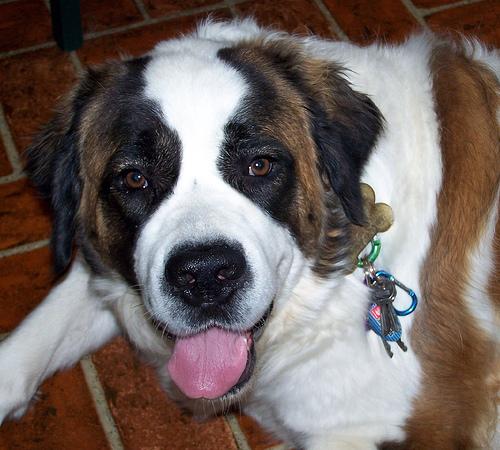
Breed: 211-n000068-Saint_Bernard